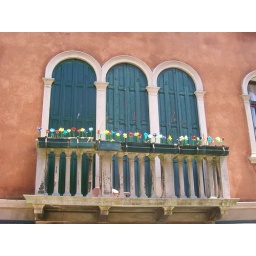
glass flowers in murano